Wanderer of the Wasteland (1945 film)

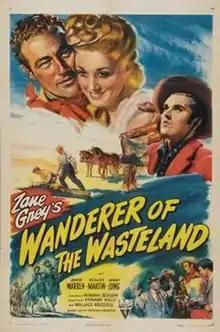
Theatrical release poster

Wanderer of the Wasteland is a 1945 American Western film directed by Wallace Grissell and Edward Killy and starring James Warren in his RKO debut replacing Robert Mitchum who had starred in "Nevada" and "West of the Pecos" from the same screenwriter and director. Richard Martin, and Audrey Long also star in the film. The screenplay was written by Norman Houston loosely based on the 1923 novel "Wanderer of the Wasteland" by Zane Grey, the film is about a young cowboy searching for the man who killed his father when he was a boy. With his lifelong friend at his side, he travels the country following his one clue—a distinctive brand on the killer's horse. When he tracks down the now elderly murderer, he finds he cannot kill him because of his feelings for the man's kindhearted daughter. "Wanderer of the Wasteland" was filmed on location in Lone Pine, California. Produced by RKO Radio Pictures, the film was released on September 28, 1945 in the United States.